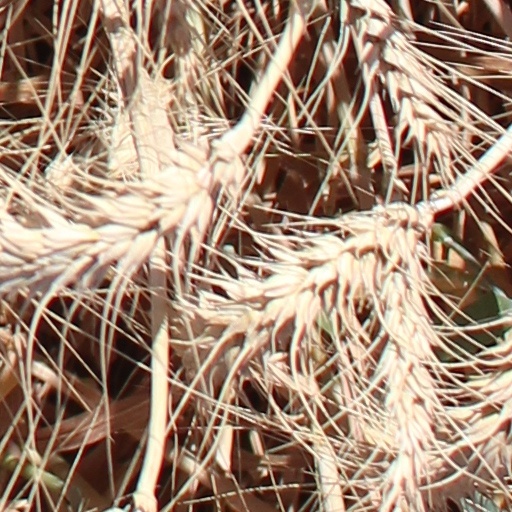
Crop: wheat